Western Ganga administration

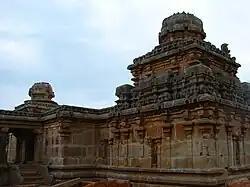
Panchakuta basadi of the 9th century at Kambadahalli

The Western Ganga administration was influenced by some principles in ancient text "Arthashastra". Succession to the throne was hereditary though there were instances when it was overlooked. Though a feudatory of larger South Indian empires for most of their long rule, they wielded significant autonomy in local affairs. The kingdom was divided into "Rashtra" (district) and further into "Visaya" (possibly 1000 villages) and "Desa". From the 8th century the Sanskrit term "Visaya" was replaced by the Kannada term "Nadu", example of which are Sindanadu-8000, Punnadu-6000, with scholars differing about the significance of the numerical suffix. They opine that it was the revenue yield of the division computed in cash terms, denoted the number of fighting men in that division, the number of revenue paying hamlets in that division, and most popularly it may meant the number of villages included in that territory. Further it has been suggested that for large territories such as Gangavadi-96000, the "thousand" suffix may have meant one "Nadu" and hence Gangavadi-96000 was Gangavadi with 96 "Nadus"